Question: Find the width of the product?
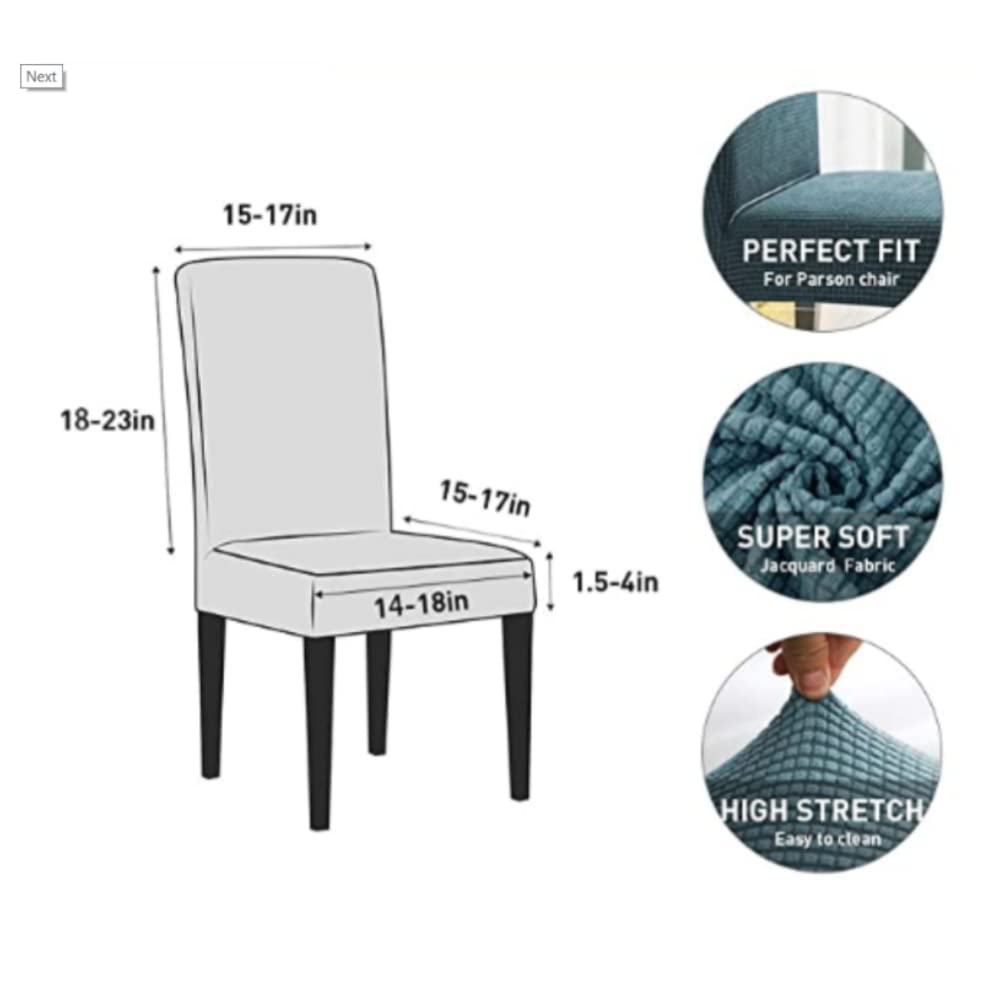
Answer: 14.0 inch